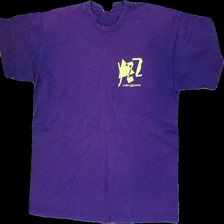
View: front
Type: T-shirt
Category: Unisex
Brand: Not in the list
Brand text on label: Fruit of the loom
Colors: Purple, Yellow
Material: 100% Cotton
Pattern: Other
Cut: Regular, C-collar
Size: L
Season: All
Price range: <50
Recommended usage: Export
Description: purple t-shirt with print
Comment: colordamage all over